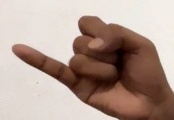
ASL sign: J